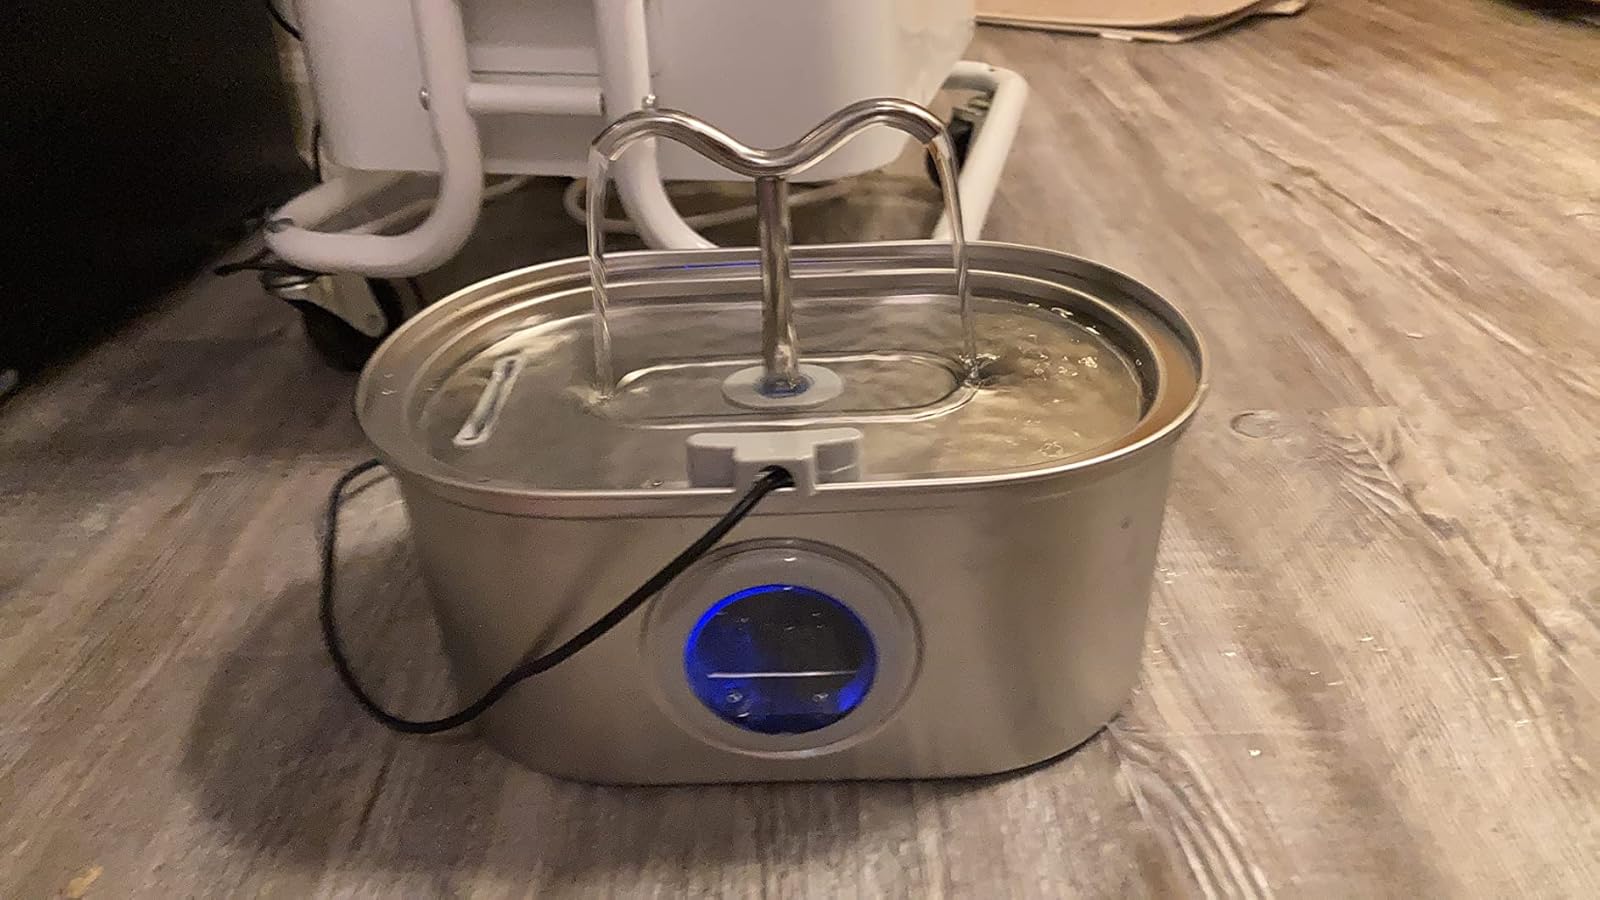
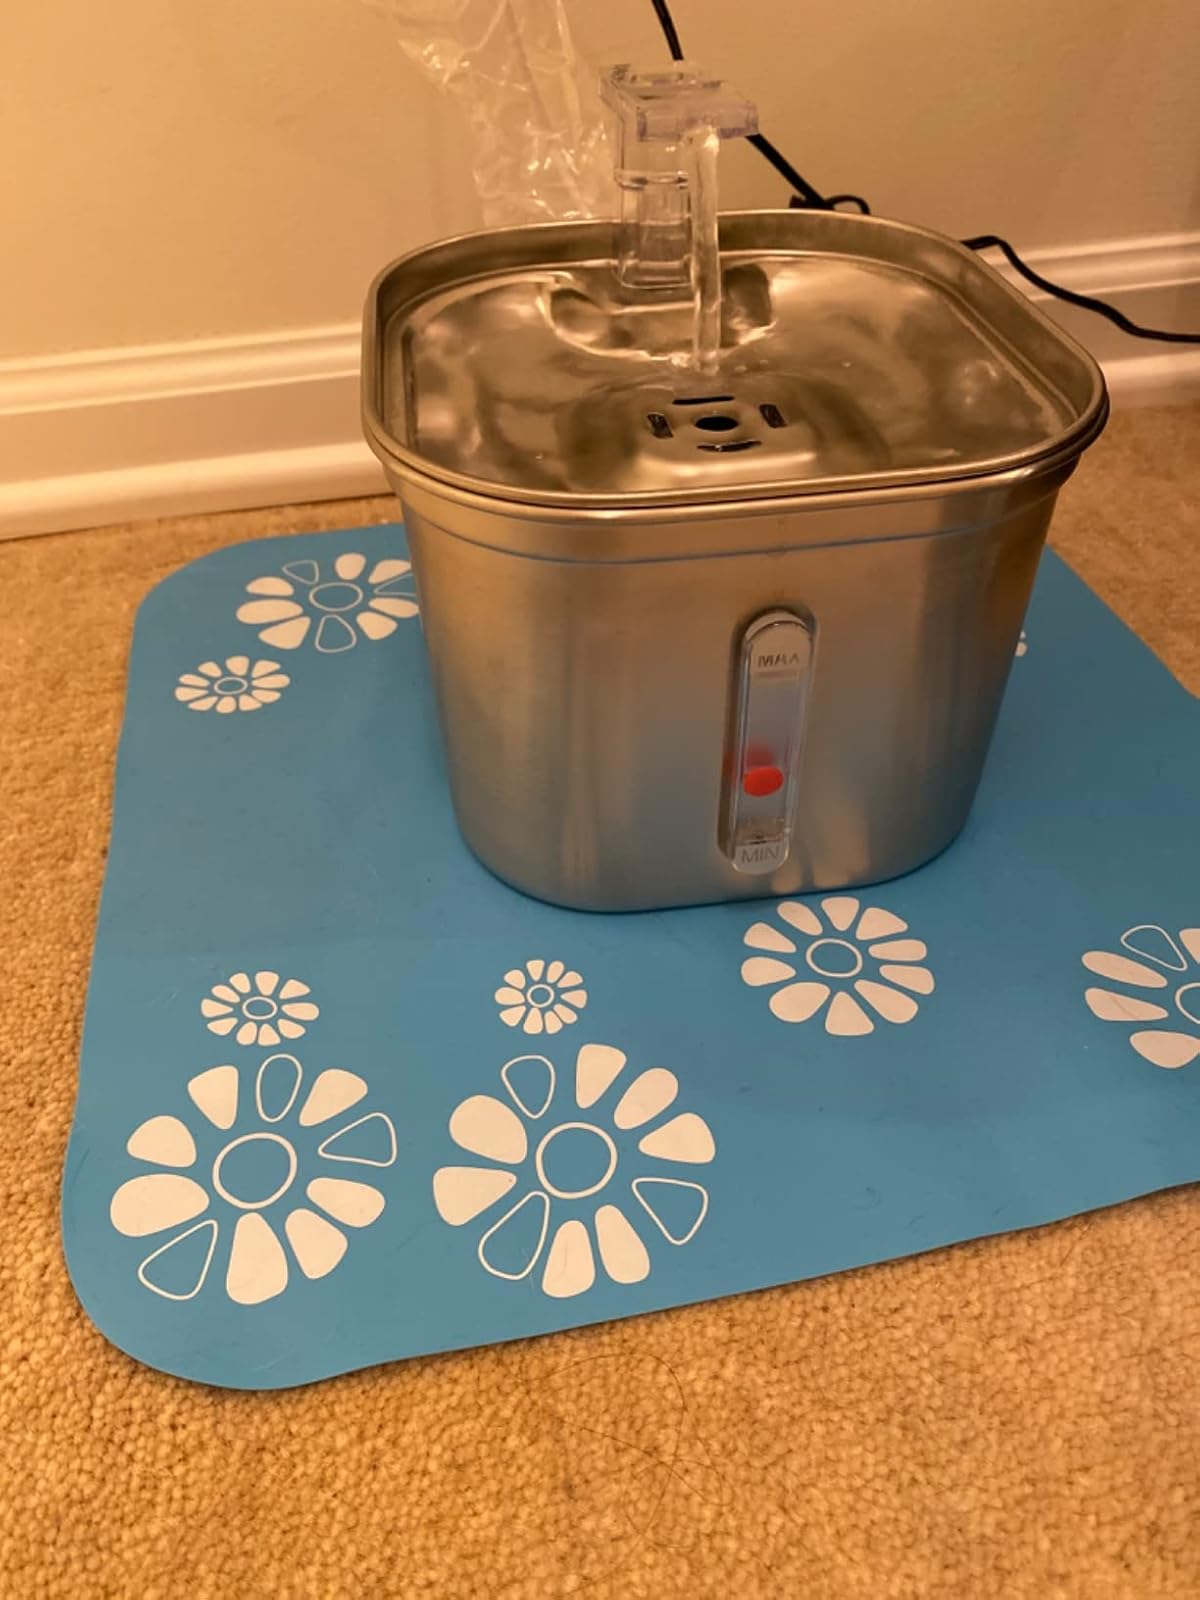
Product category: items_bowl
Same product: no